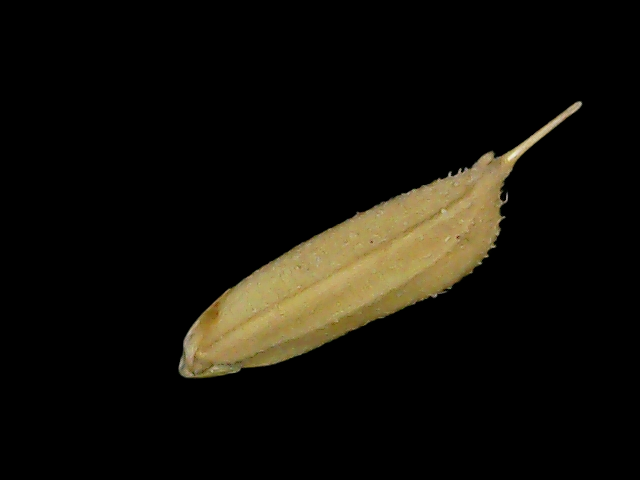
Rice variety: Bd85